P. Vijayan

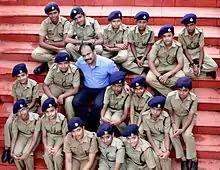
Student Police Cadets with P.Vijayan IPS

In acknowledgement of his efforts to promote a drug-free community, in particular among youth, he was awarded a fellowship in 2013 to attend the Global Tobacco Control Leadership Programme at the Johns Hopkins Bloomberg School of Public Health in Washington DC, USA.